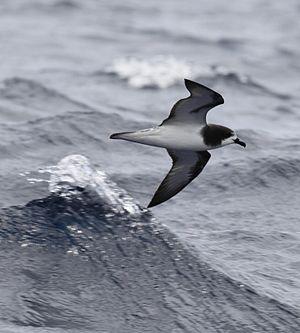
Le Pétrel de Gould est une espèce d'oiseaux de la famille des Procellariidae.